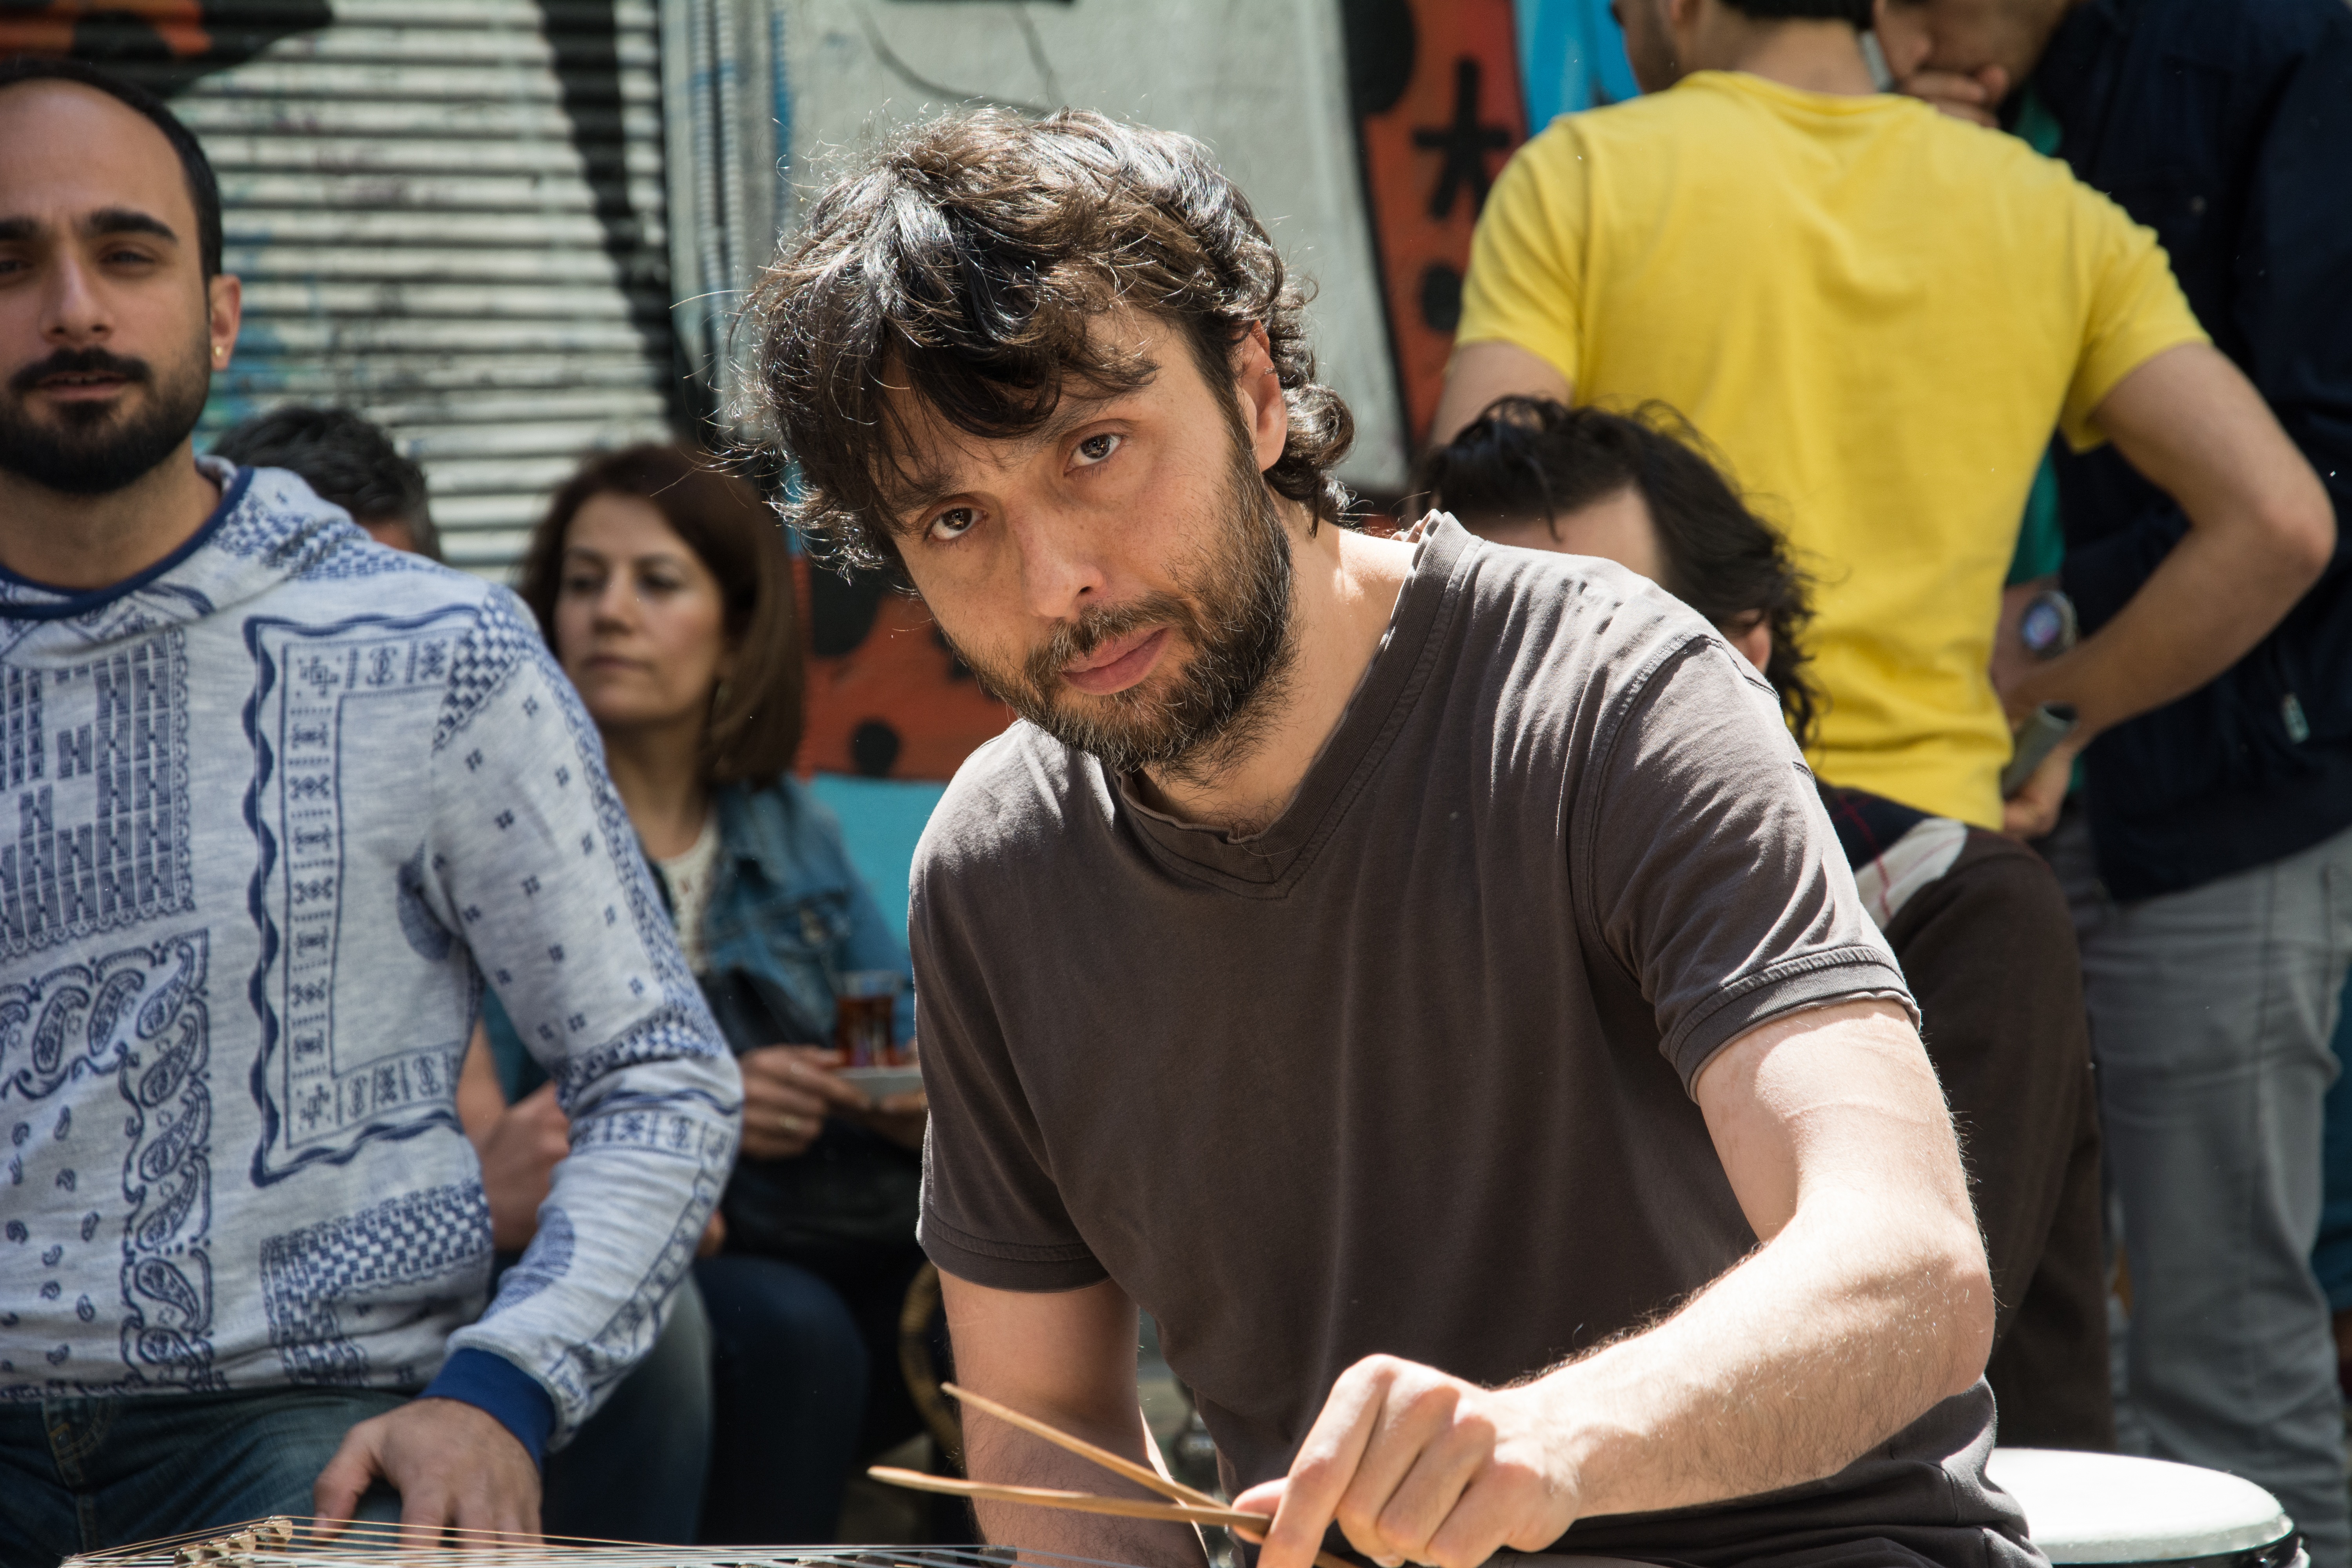
person, music, road, youth, musician, istanbul, street musician